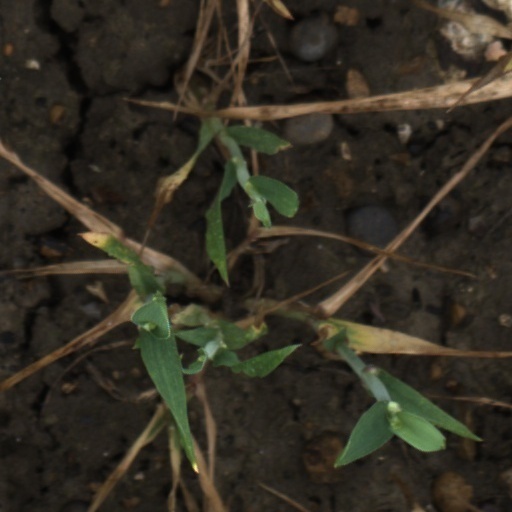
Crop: wheat